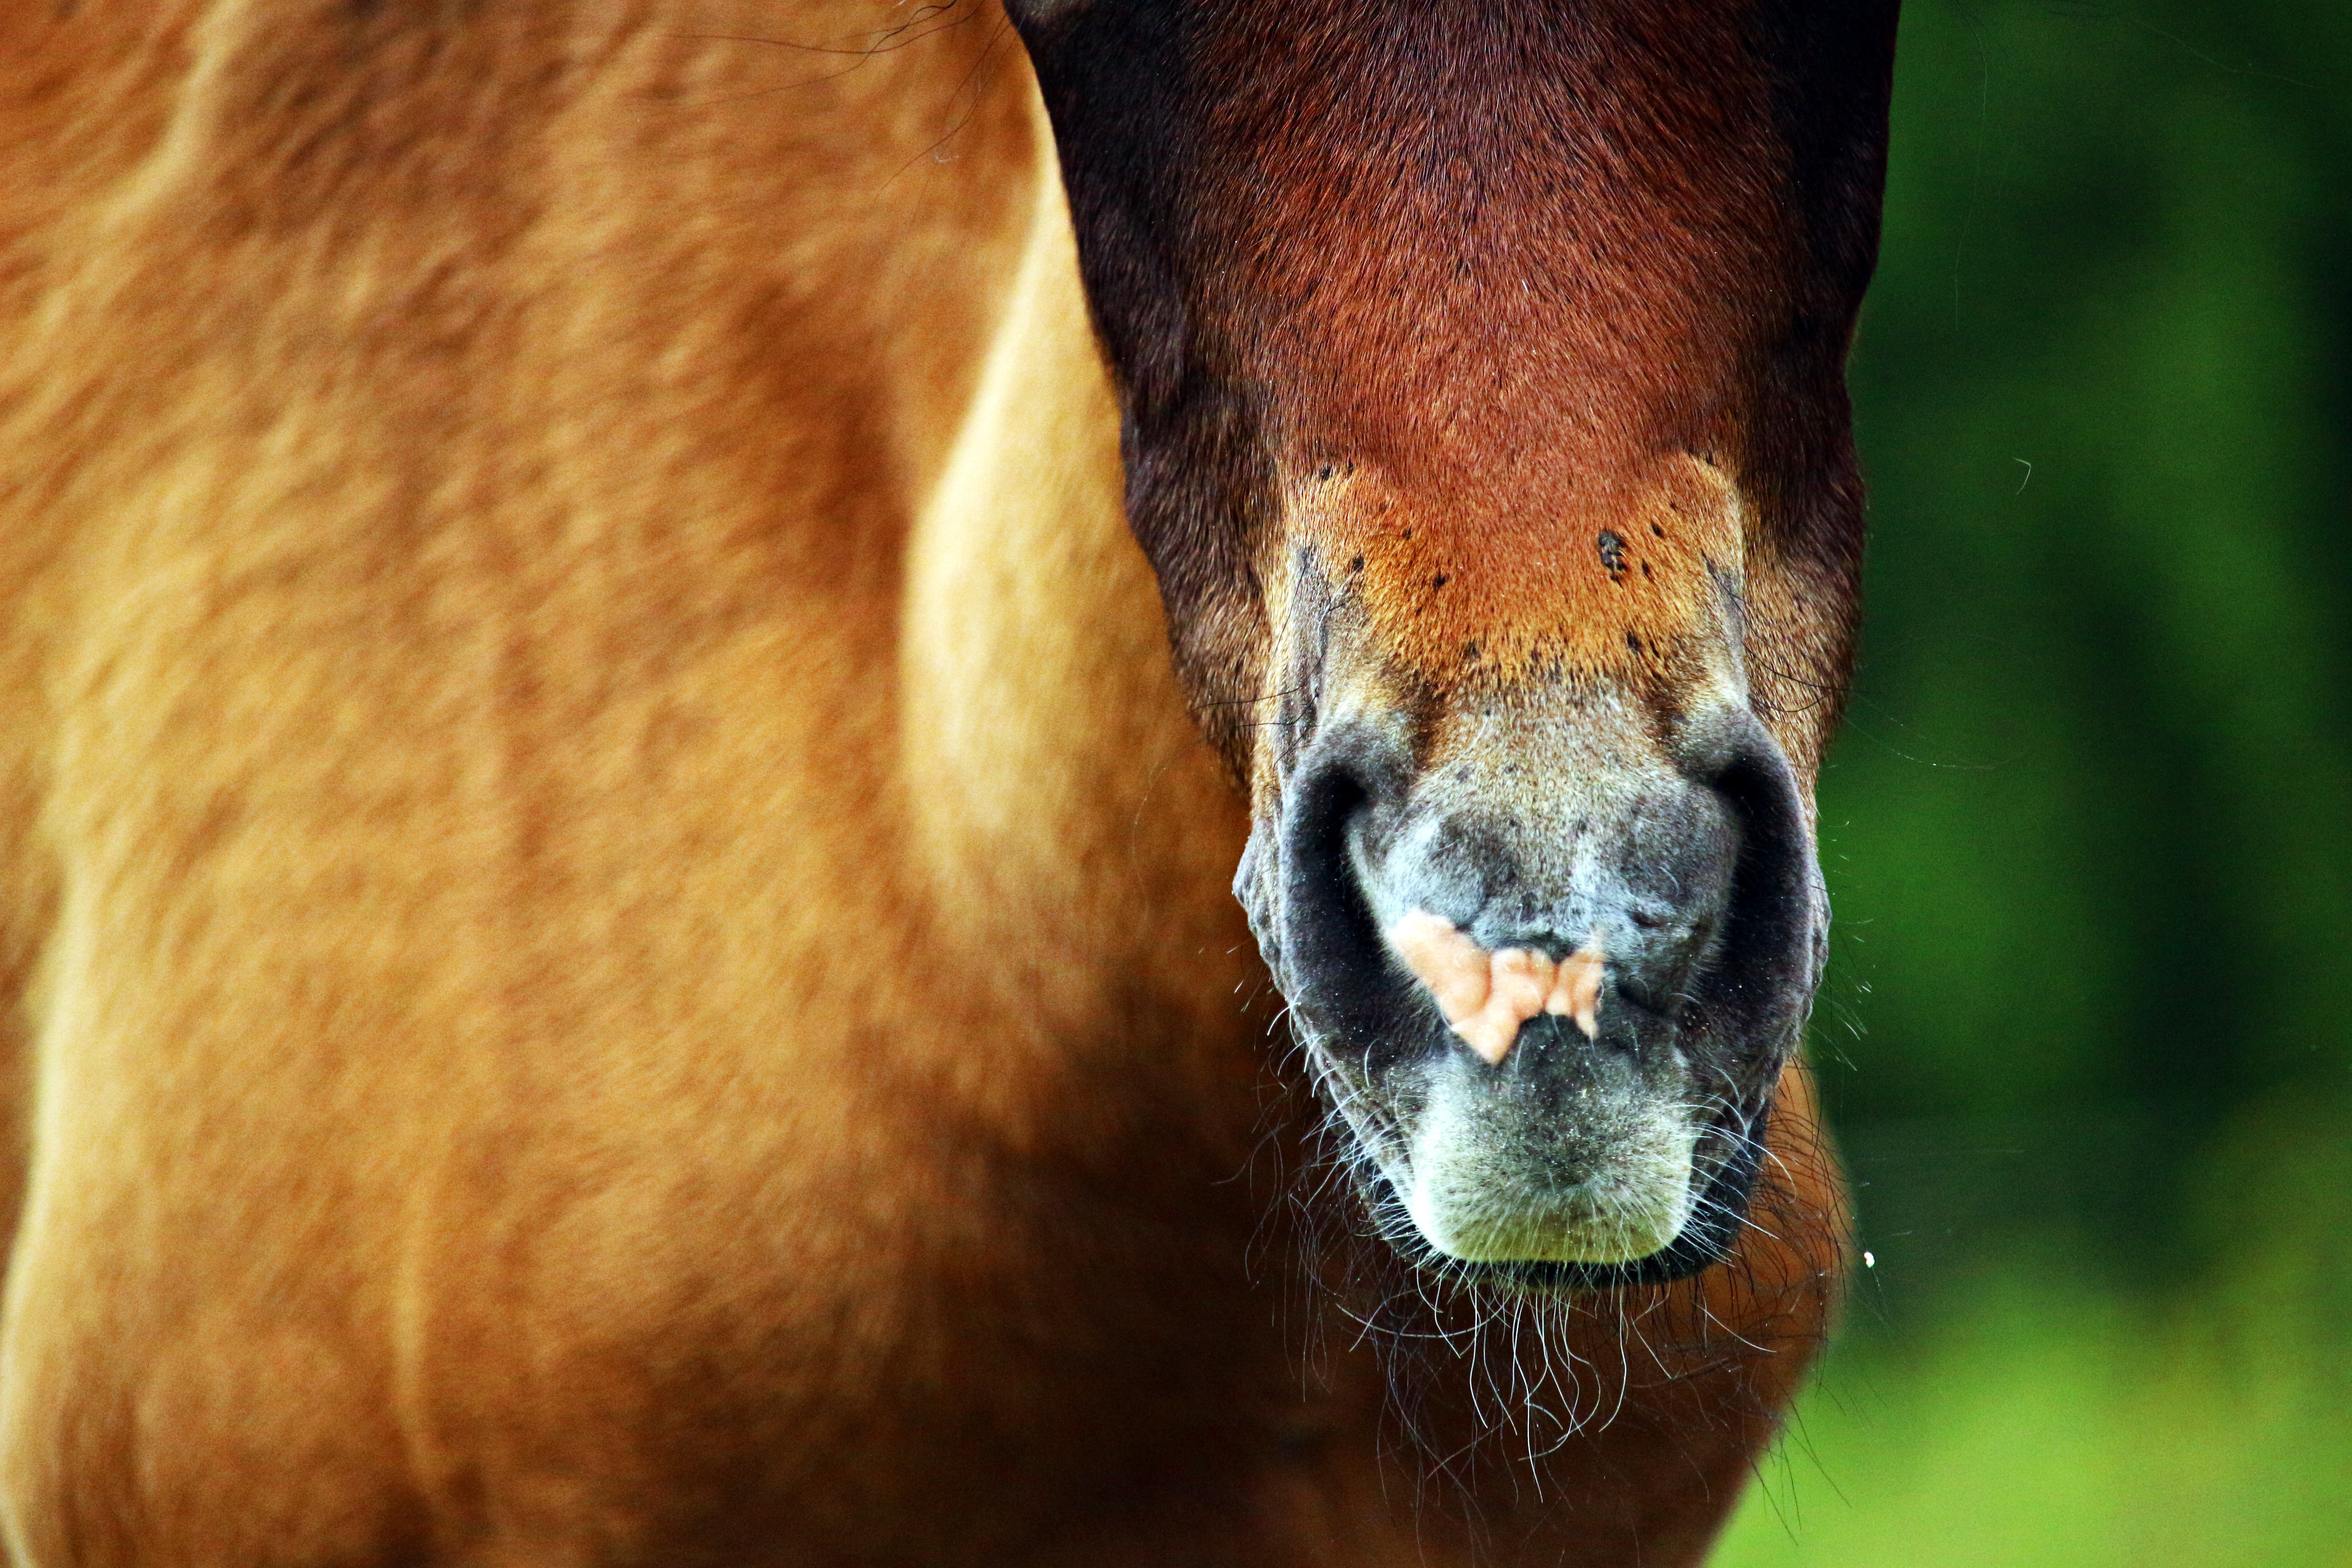
nature, grass, meadow, wildlife, zoo, pasture, horse, mammal, mane, fauna, close up, nose, head, vertebrate, foal, horse head, nostrils, thoroughbred arabian, brown mold, suckling, tasthaare, milk mouth, horse like mammal